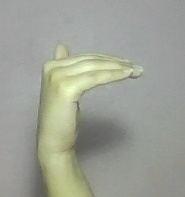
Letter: khaa